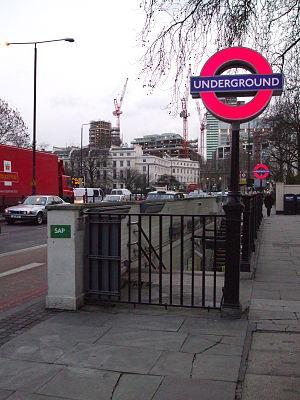
La Bakerloo line est une ligne du métro de Londres, reliant Harrow & Wealdstone au nord-ouest à Elephant & Castle au sud-est. Elle couvre une distance de 23,2 km et dessert 25 stations, dont 15 souterraines. Les principaux centres d'intérêt desservis par la ligne sont : Regent's Park, Oxford Circus, Piccadilly Circus et Waterloo Bridge.